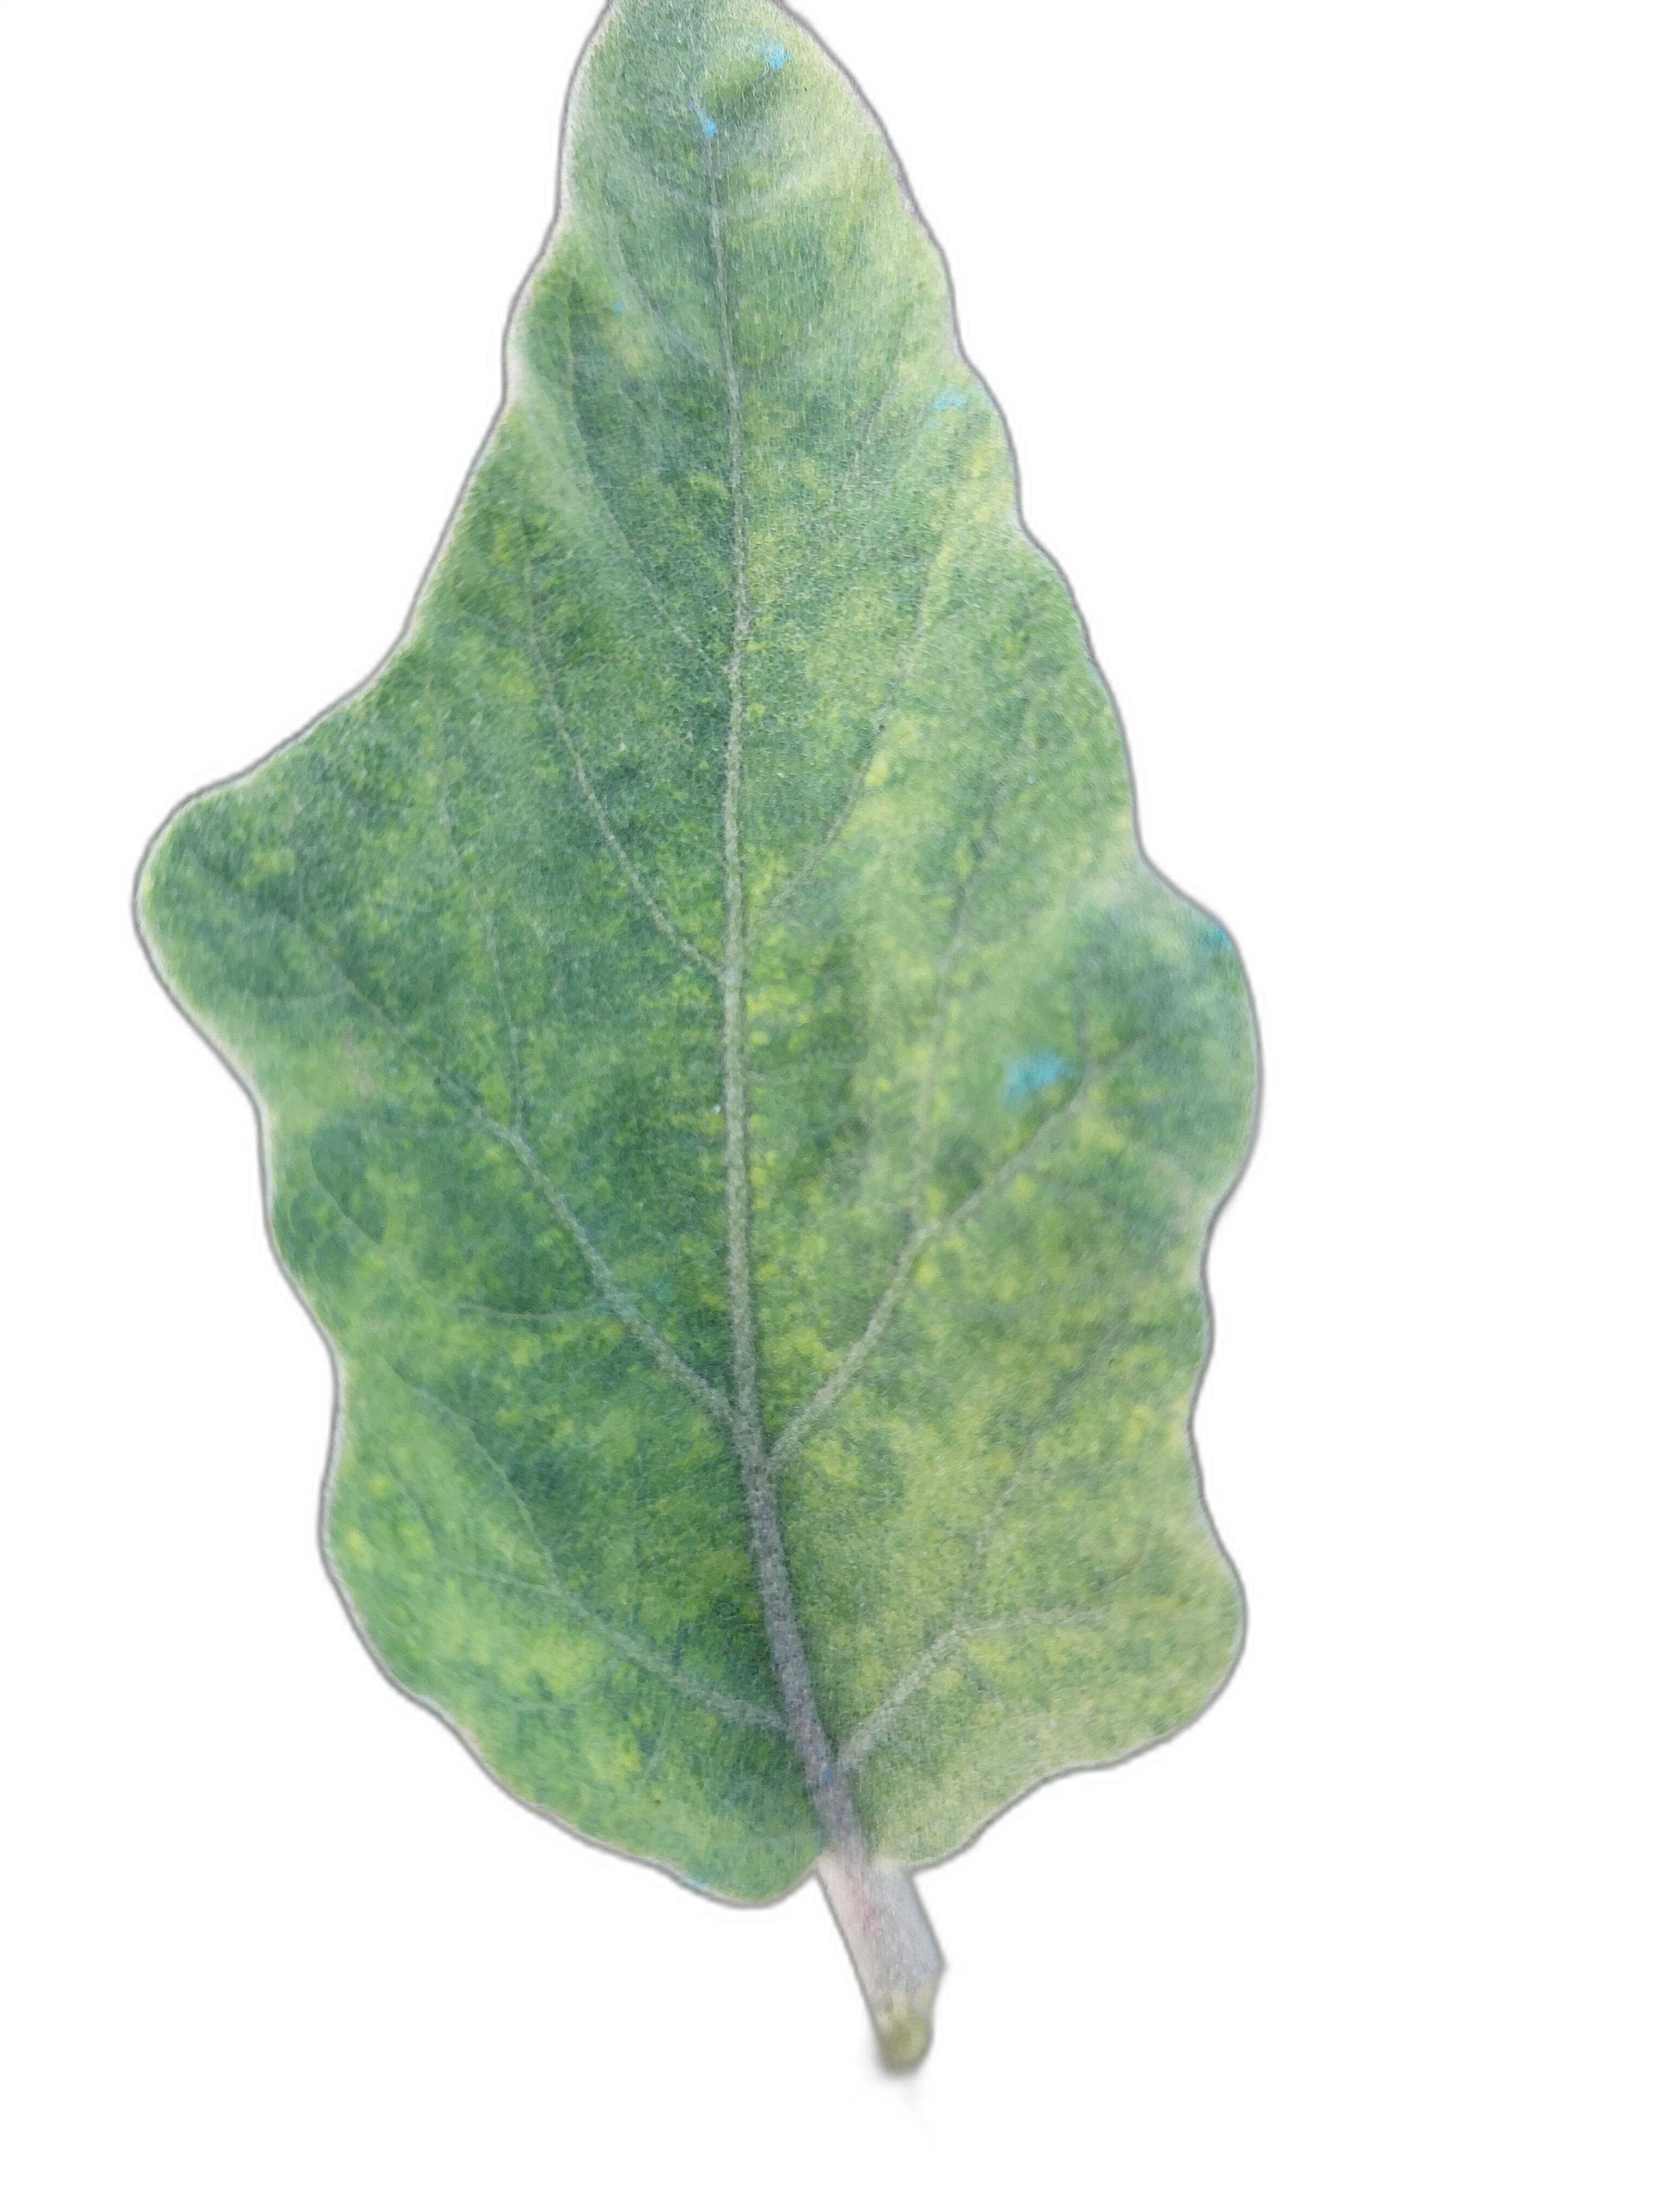
Label: Mosaic Virus Disease